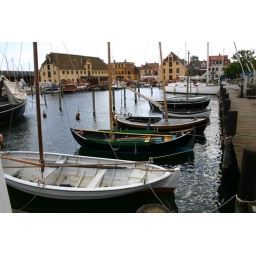
Classical wooden boats in Svendborg, Fyn, Denmark